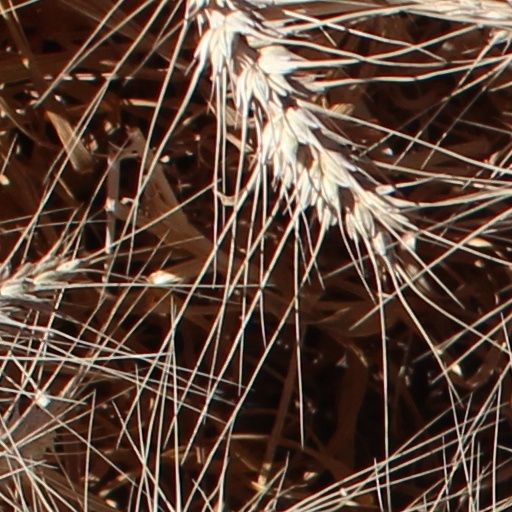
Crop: wheat